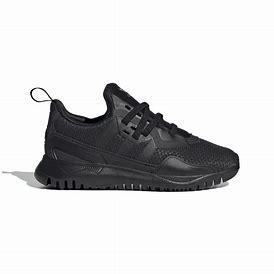
Brand: Adidas
Model: Originals Flex